2023 World Series

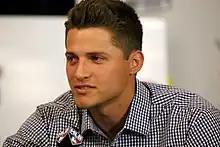
World Series MVP Corey Seager

The national anthem was performed by country music artist Mickey Guyton. Arizona State University alumnus and former Masters Champion Jon Rahm threw out the ceremonial first pitch. Andrew Heaney started Game 4 for Texas while Arizona started Joe Mantiply as an opener. Before the start of Game 4, the Rangers replaced Adolis García and Max Scherzer on their World Series roster following their respective injuries in Game 3 with infielder Ezequiel Durán and relief pitcher Brock Burke.